Orphaned wells in the United States

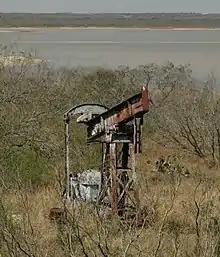
Abandoned wells can eventually leak leading to pollutants entering the atmosphere or the water supply.

Though different jurisdictions have varying criteria for what exactly qualifies as an orphaned or abandoned oil well, generally speaking, an oil well is considered abandoned when it has been permanently taken out of production. Similarly, orphaned wells may have different legal definitions across different jurisdictions, but can be thought of as wells whose legal owner it is not possible to determine.